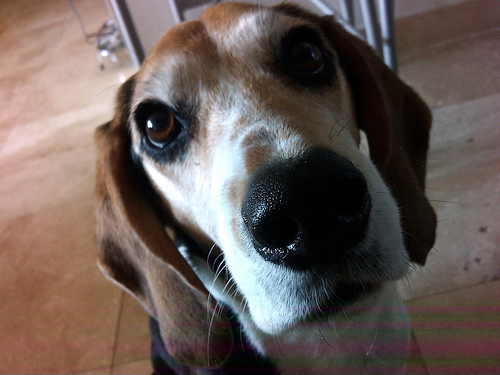
Breed: beagle